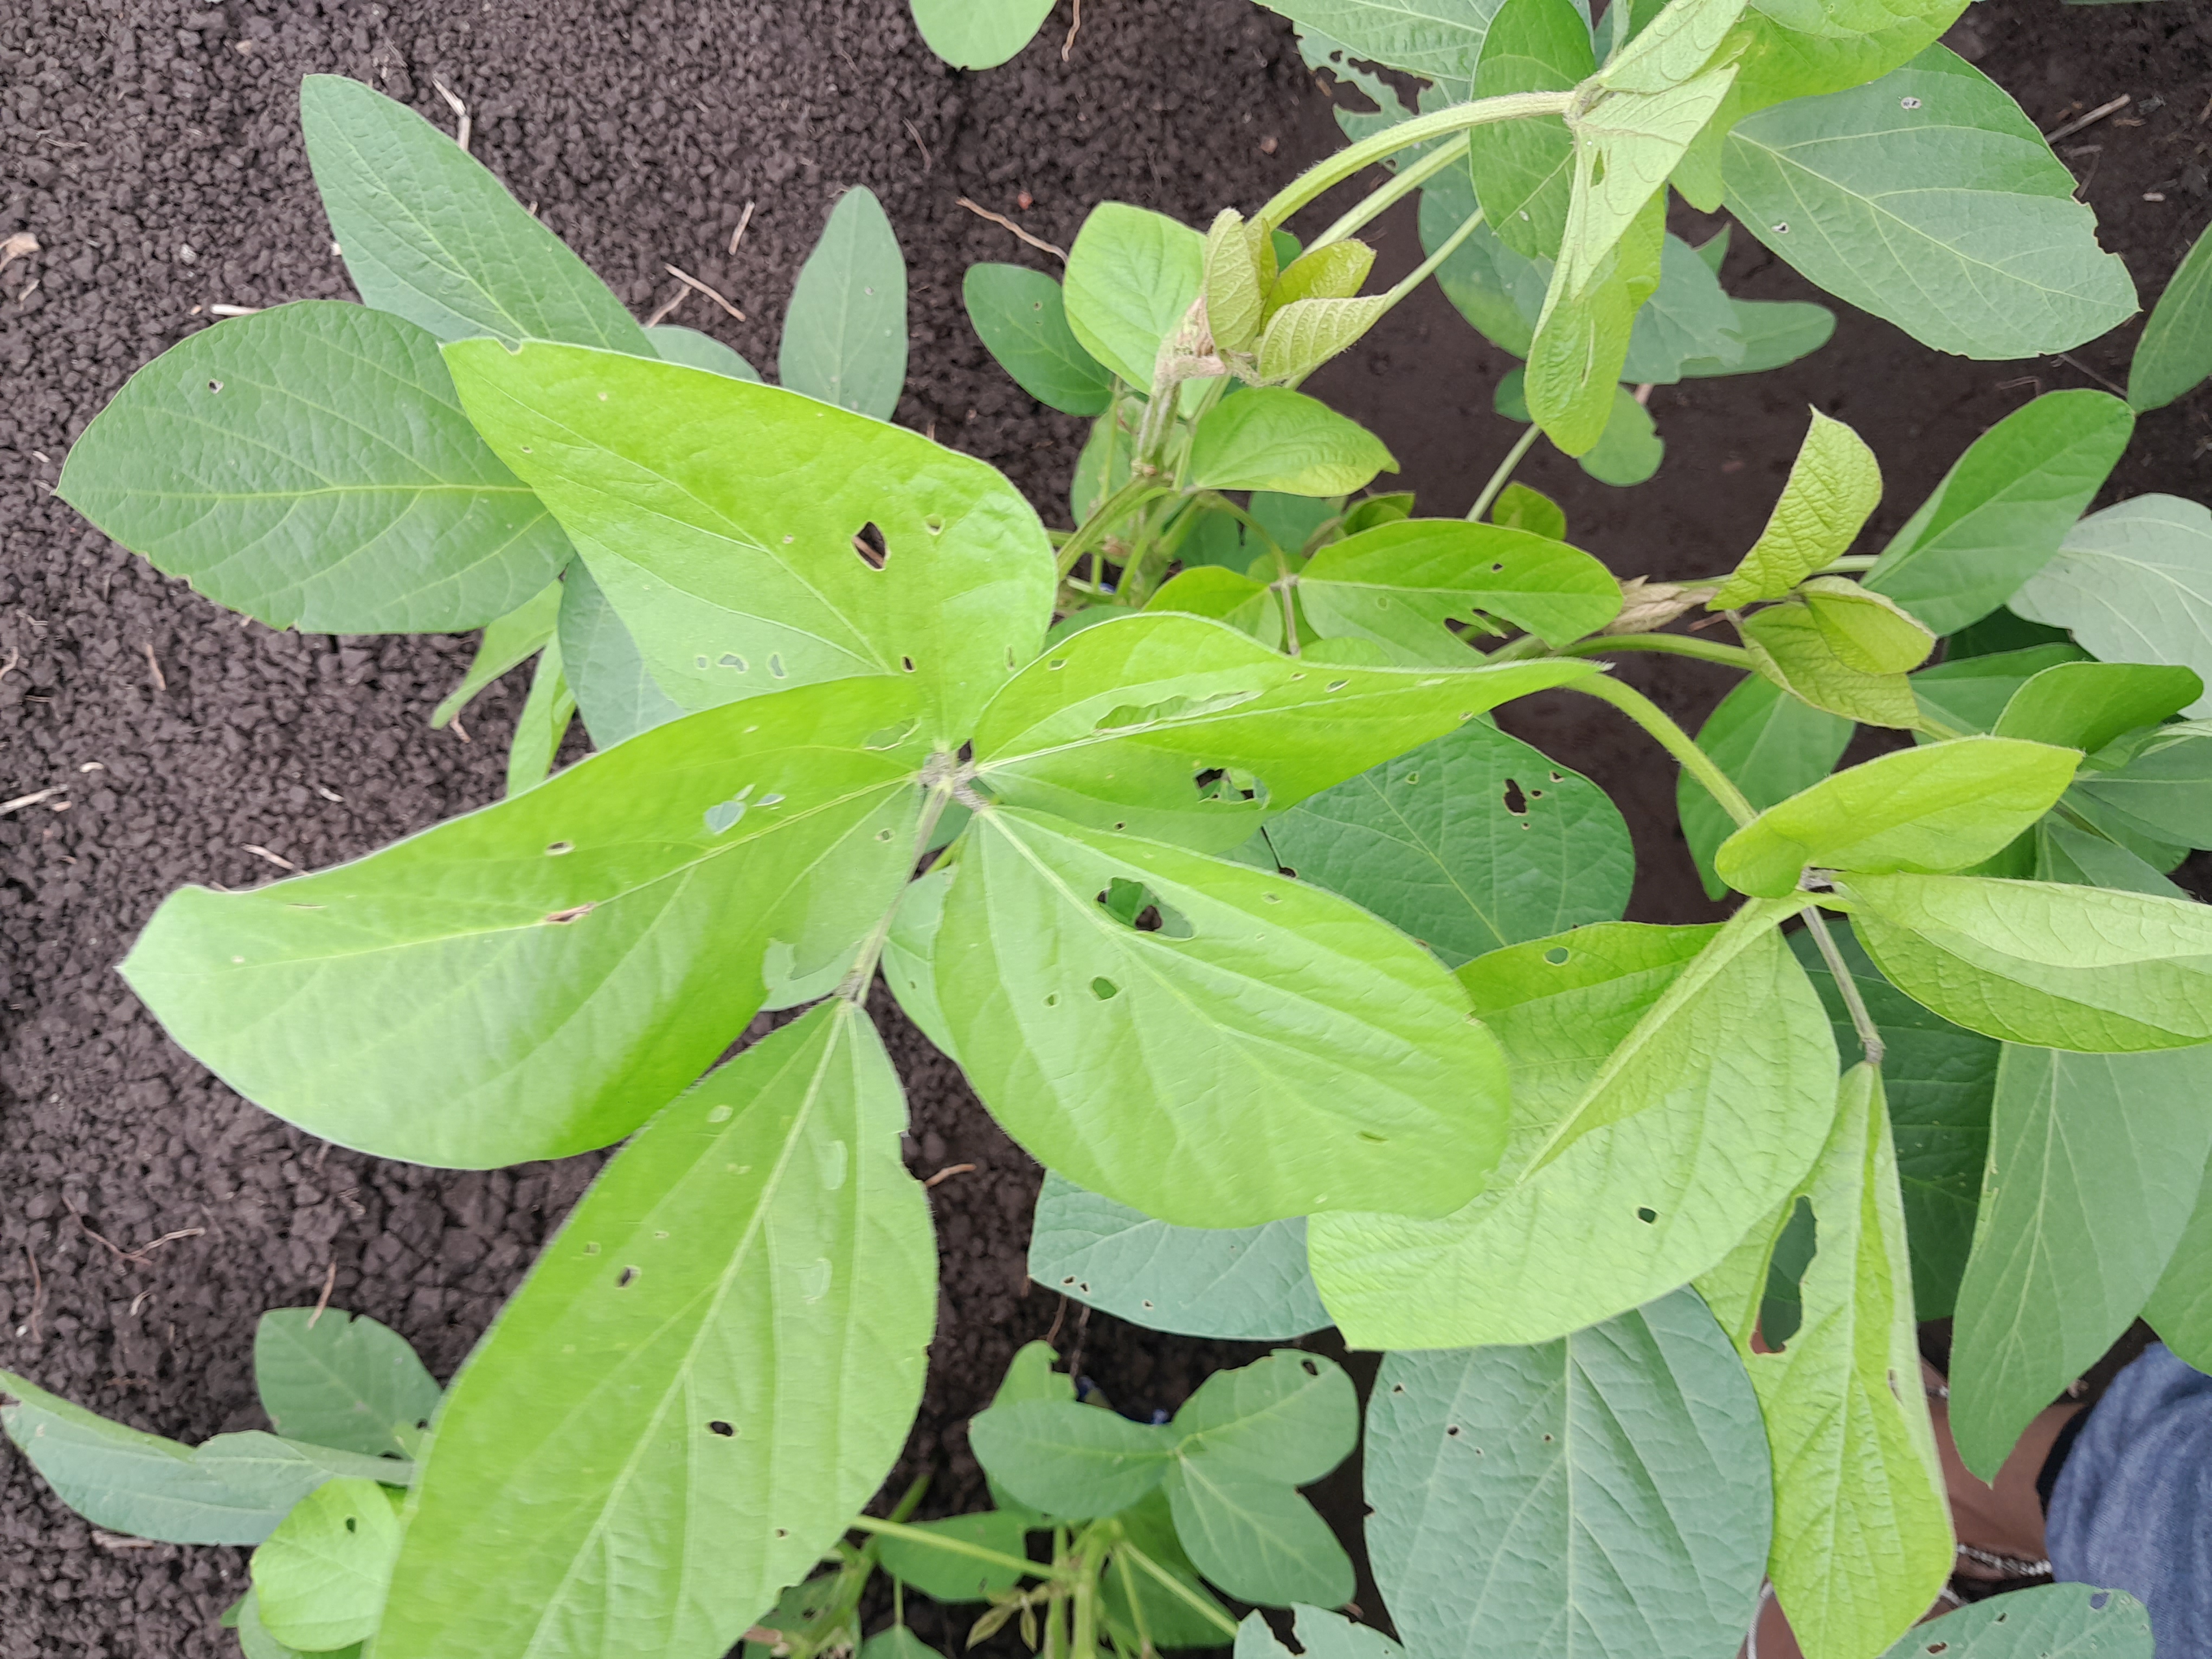
Label: Healthy